Lesser Antillean iguana

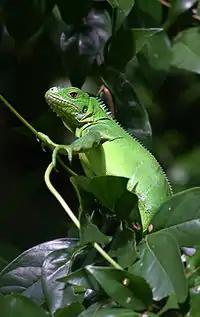
A juvenile Lesser Antillean iguana near the Coulibistrie River, Dominica

The Lesser Antilles iguana has a more blocky, shortened face than the green iguana and lacks the distinctive stripe pattern present along the green iguana's tail. The features that most easily distinguish these two species are the large, round scale below each ear as well as a striped tail which are both present in the green iguana but which the Lesser Antillean iguana lack. Recently, an assessment of morphometric and scale characters between green iguanas and the Lesser Antillean iguana showed another 13 characters that are different between both species, with green iguanas having relatively longer tails.